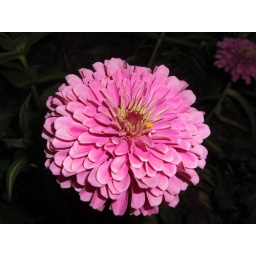
A flower in a yard down the street